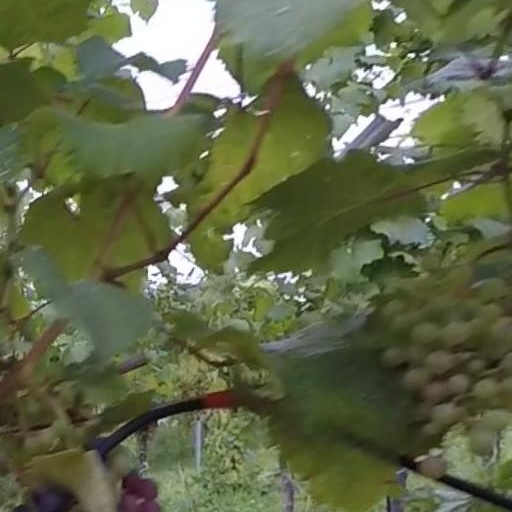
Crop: grape